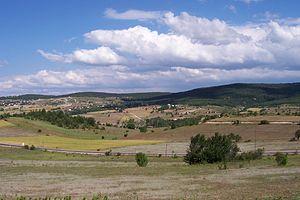
Eflani est une ville et un district de la province de Karabük dans la région de la mer Noire en Turquie.